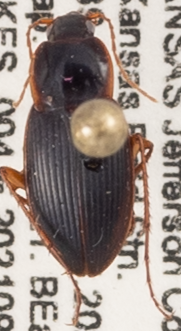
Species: Calathus opaculus
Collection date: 2021-09-22
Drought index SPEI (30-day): -0.24
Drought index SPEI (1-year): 0.03
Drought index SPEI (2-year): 0.24